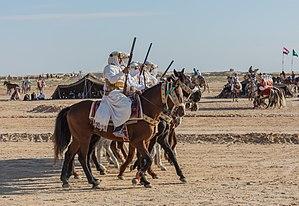
L′Arabe-Barbe est une race de chevaux de selle originaire du Maghreb. Issue du croisement entre l'Arabe et le Barbe, elle présente une origine génétique commune avec ce dernier. La race se constitue à la fin du XIXᵉ siècle, sous l'influence des Français, puis se perpétue localement par elle-même. Le premier stud-book Arabe-Barbe est créé en Algérie en 1948.